Admiral Schofield

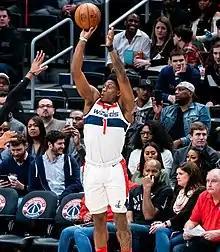
Schofield in 2020

Schofield was selected in the second round of the 2019 NBA draft by the Philadelphia 76ers, then immediately traded to the Washington Wizards. He signed a three-year, $4.3 million contract with the Wizards in July. Schofield became a pitchman for Hulu Sports in August. Schofield was assigned to the NBA G League team the Capital City Go-Go. On December 4, he became the first player in the Wizards organization to play a game for the Go-Go and Wizards in the same day. On January 8, 2020, Schofield had 18 points, six rebounds and two assists off the bench in a 123–89 loss to the Orlando Magic. Prior to the stoppage of the NBA season, Schofield played 27 games for the Wizards, averaging 3.1 points and 1.3 rebounds in 10.9 minutes per game, shooting 40.0 percent from the floor. In the G League, he started all 33 games for the Go-Go, averaging 16.0 points, 5.5 rebounds and 2.0 assists in 30.9 minutes per game.